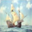
Label: ship